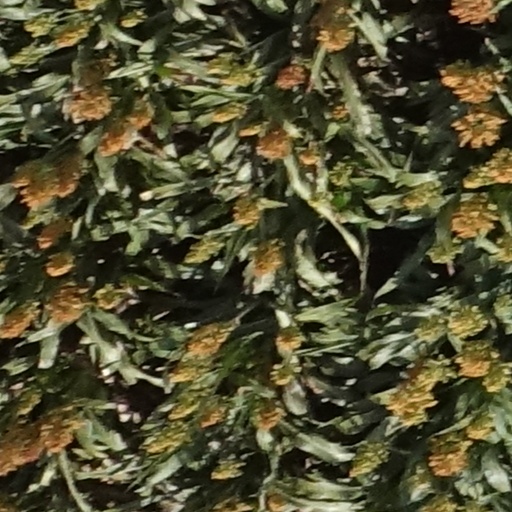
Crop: sorghum